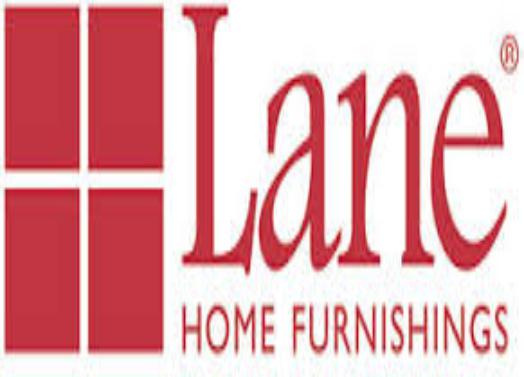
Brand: Lane Furniture
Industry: Necessities